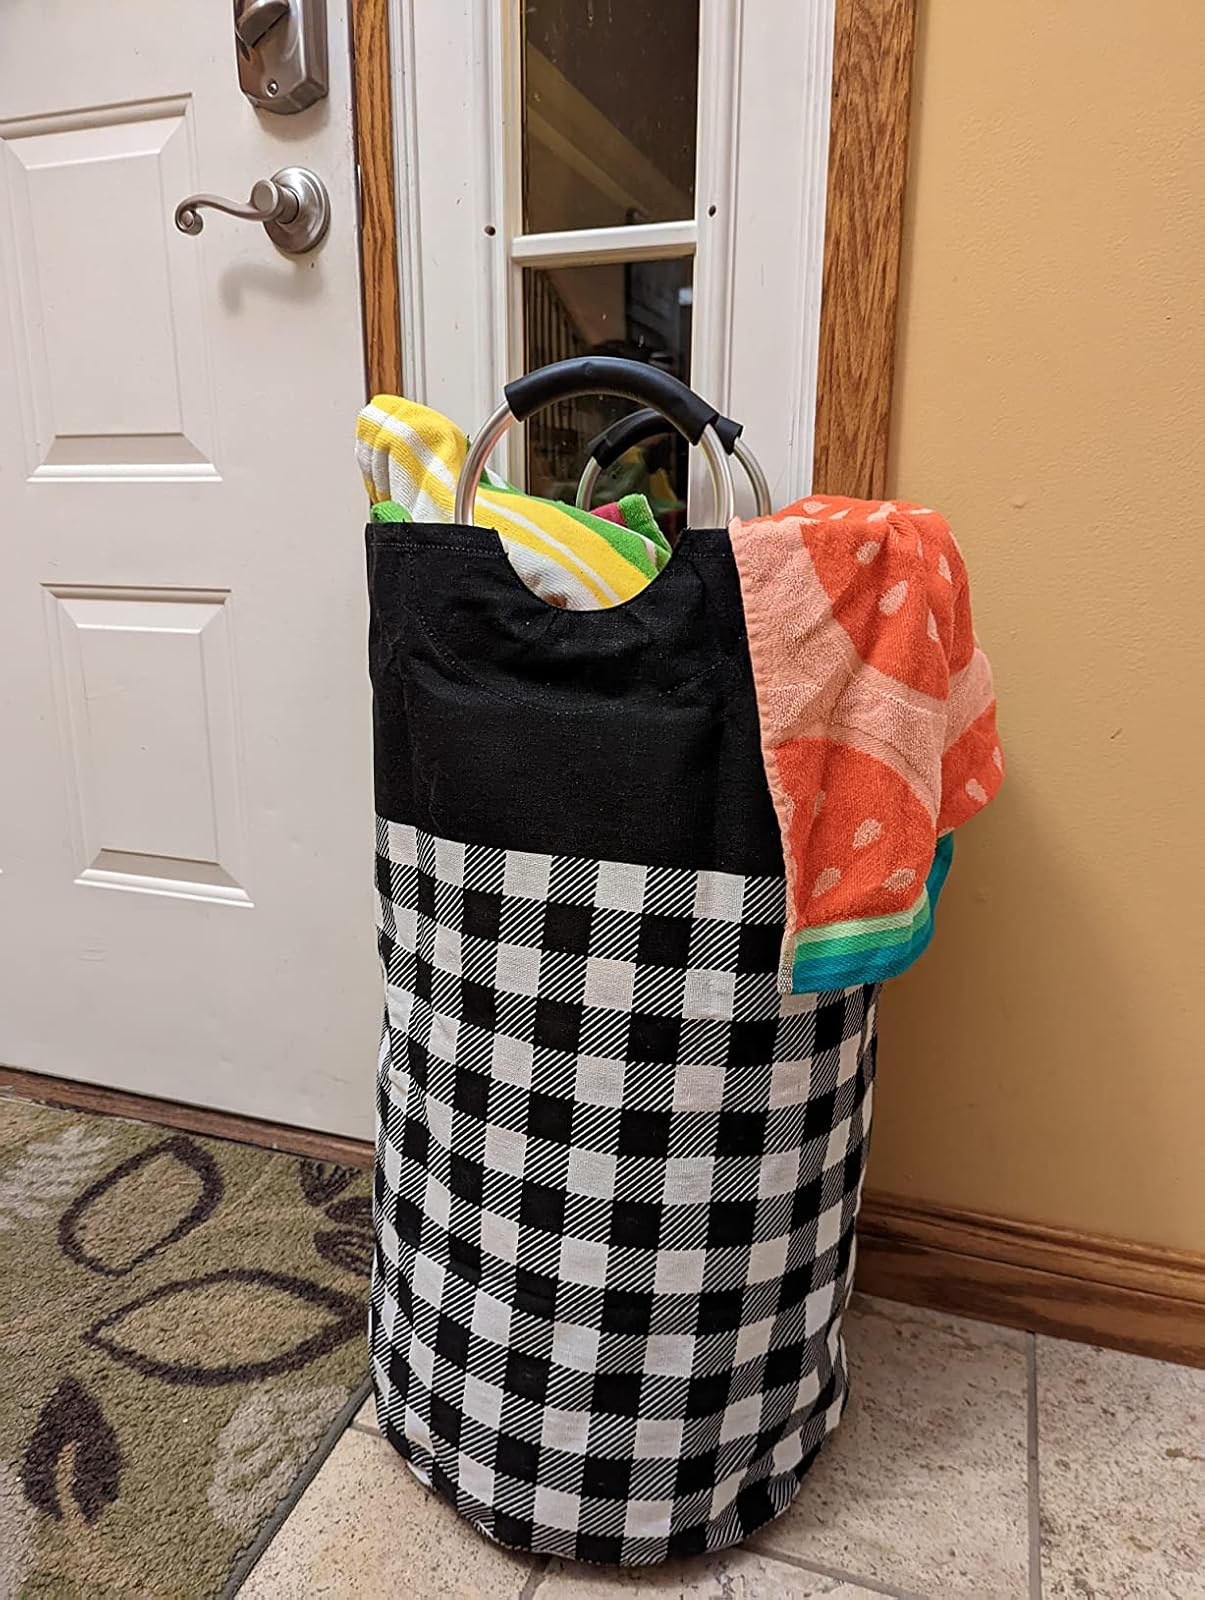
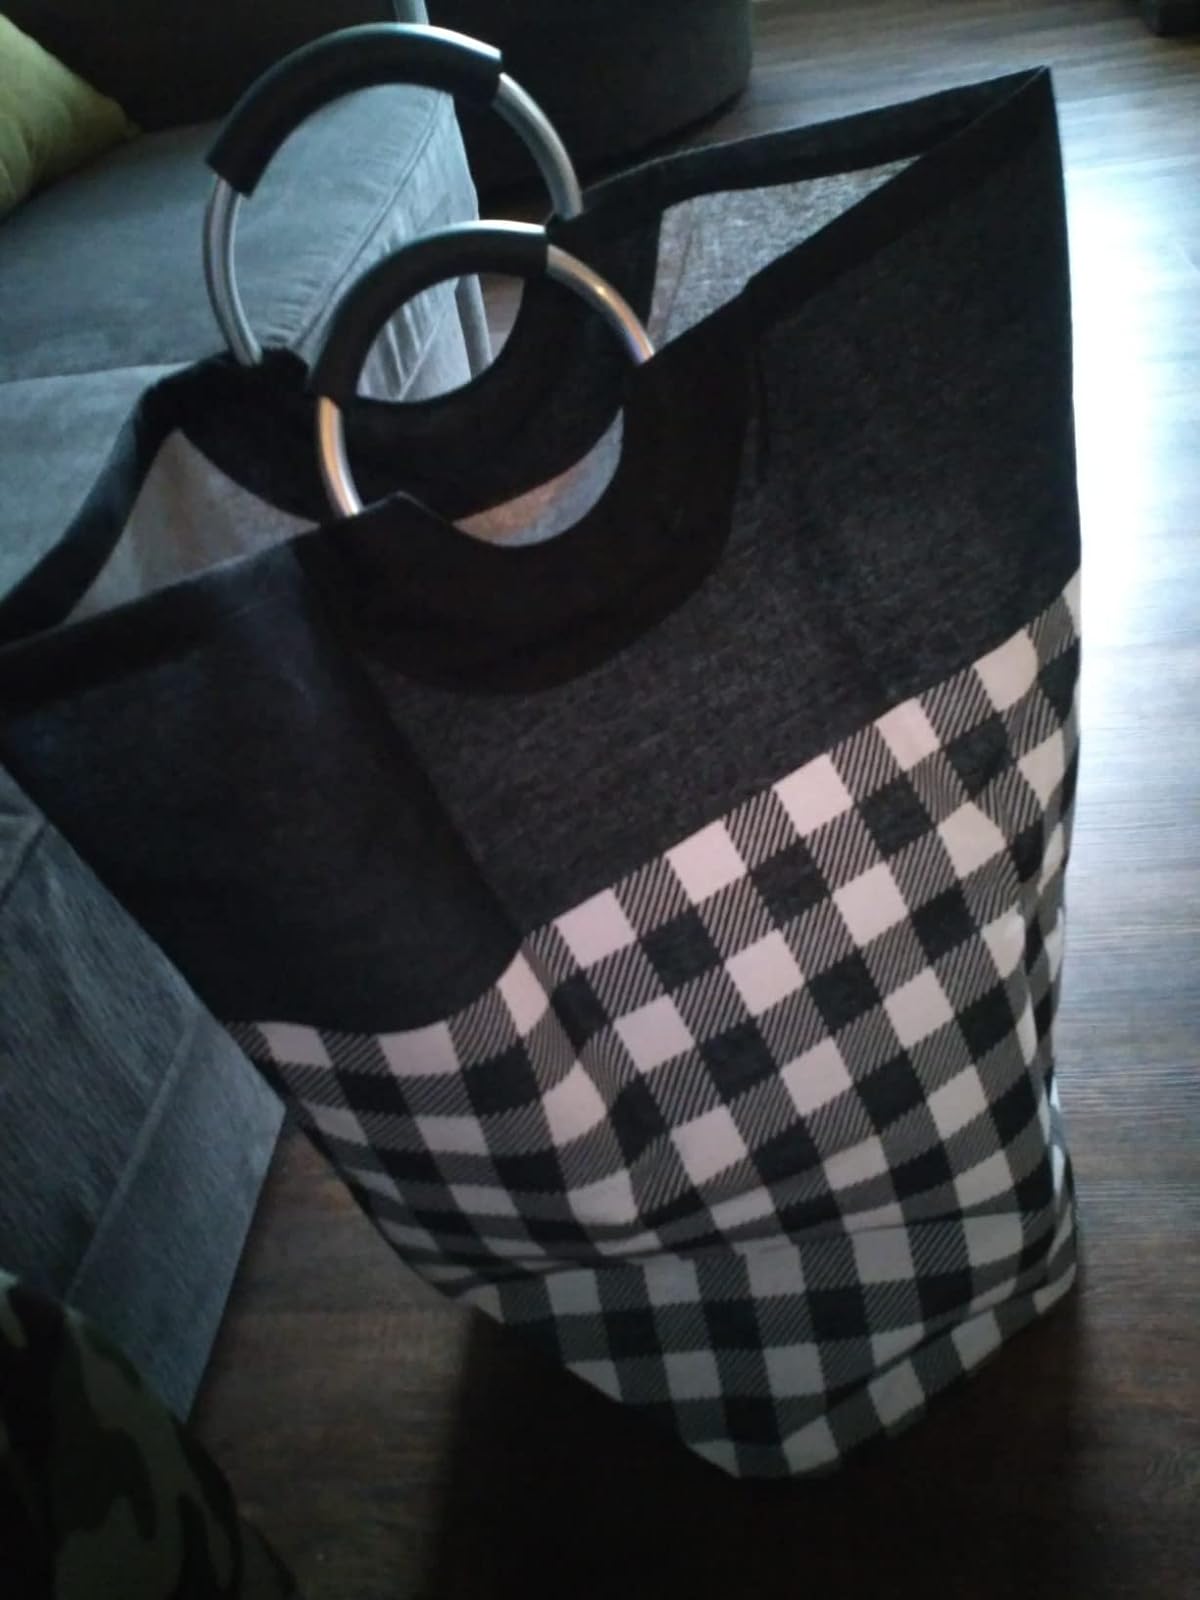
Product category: items_hamper
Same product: yes